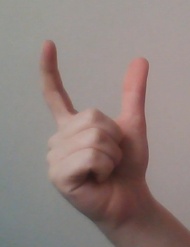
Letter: nun